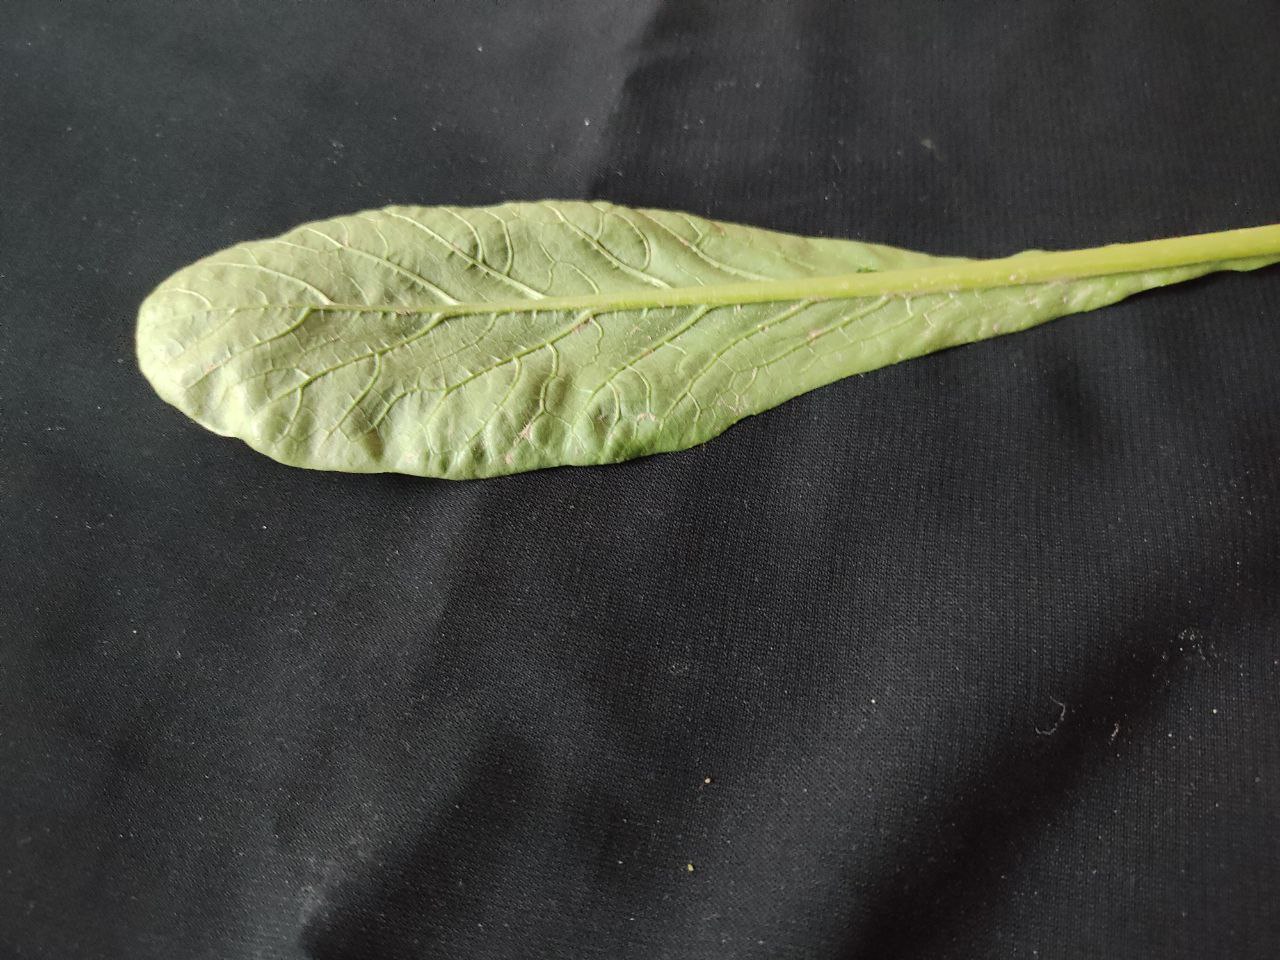
Label: Fresh leaf